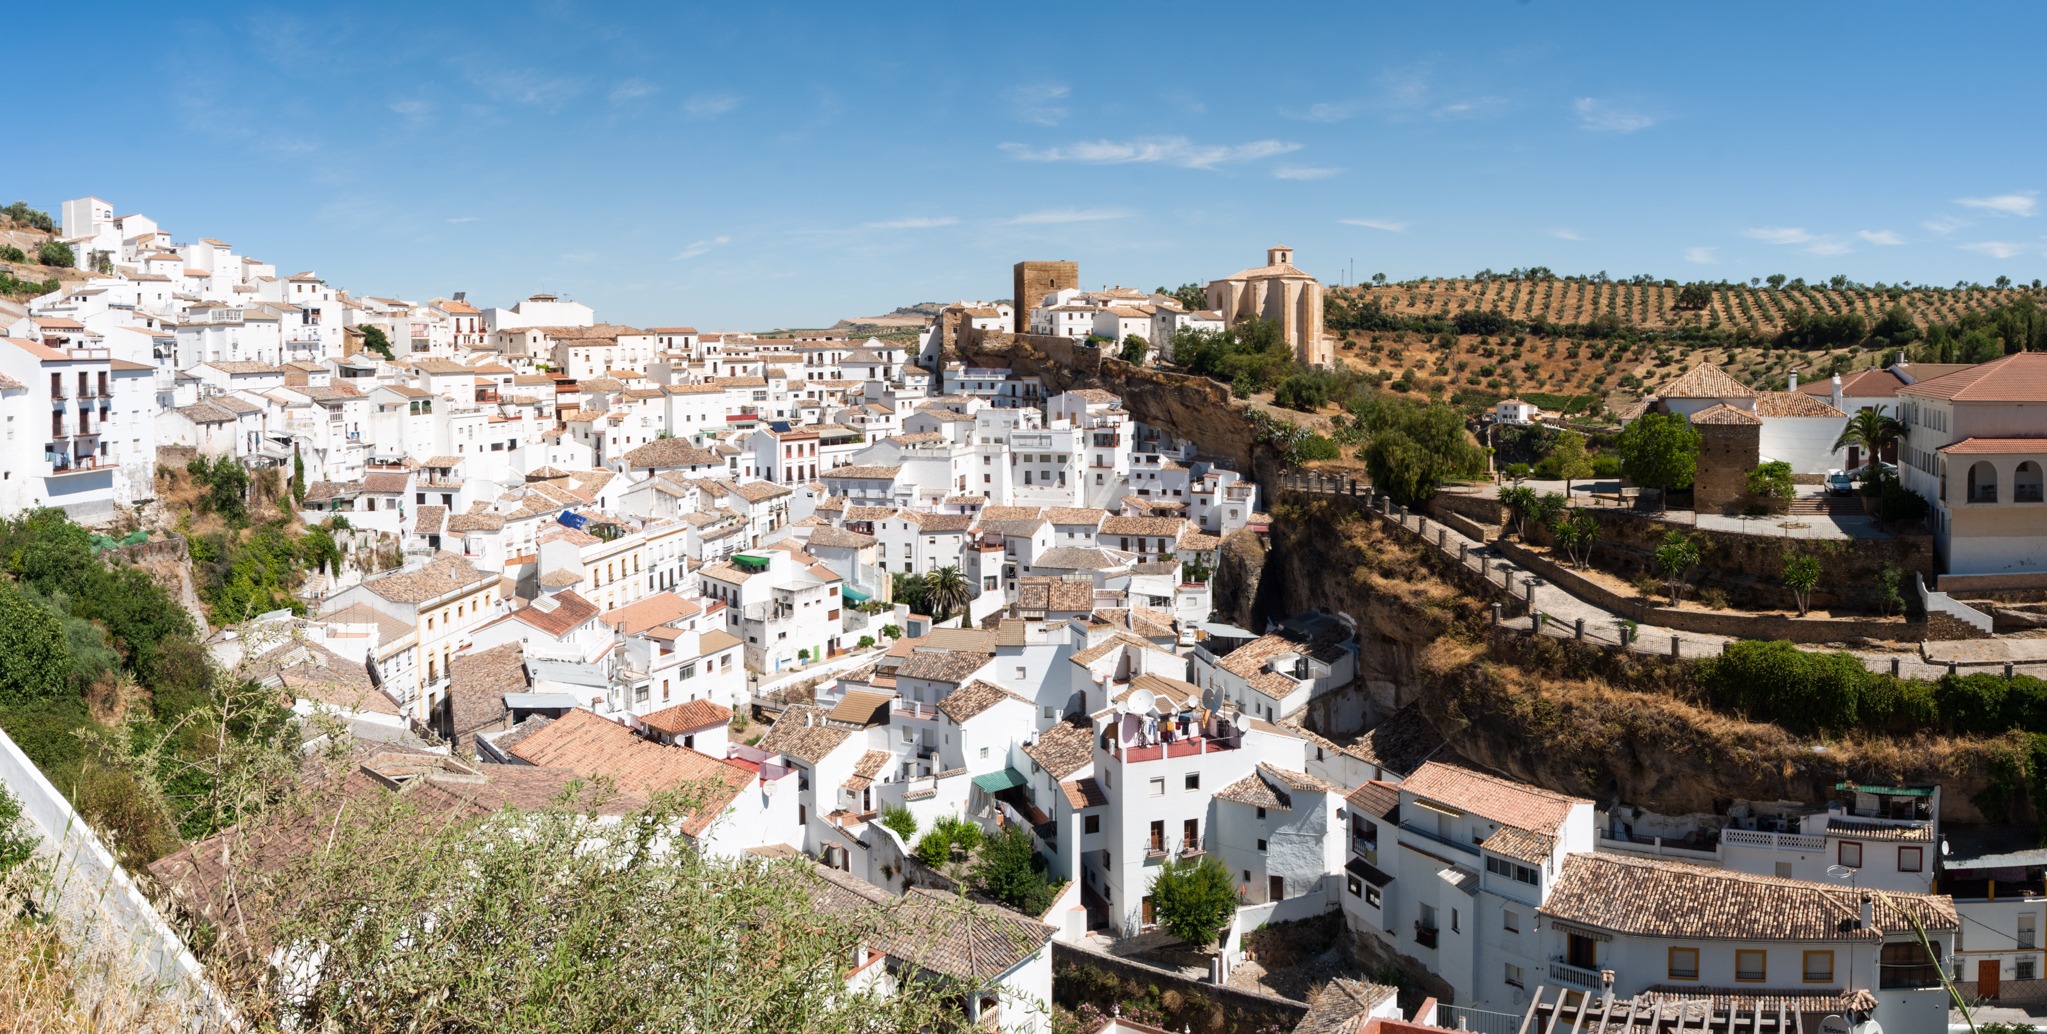
architecture, structure, skyline, photography, town, building, old, city, cityscape, panorama, downtown, village, scenic, scenery, landmark, metropolitan, historic, tourism, spain, design, buildings, houses, monastery, metropolis, aged, neighbourhood, architecture design, aerial photography, setenil de las bodegas, historic site, residential area, human settlement